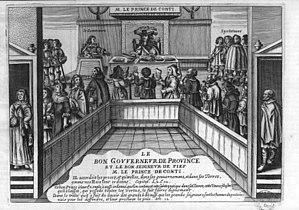
Armand de Bourbon, prince de Conti, né le 11 octobre 1629 à Paris et mort le 21 février 1666 à Pézenas au château de la Grange-des-Prés, est le dernier des trois enfants d'Henri II de Bourbon, prince de Condé et de Charlotte Marguerite de Montmorency, frère du « Grand Condé » et d'Anne Geneviève de Bourbon-Condé, duchesse de Longueville.